Lady Franklinfjorden

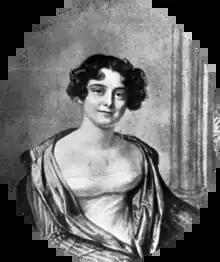
Lady Jane Franklin gave name to Franklinsundet and Lady Franklinfjorden.

Lady Franklinfjorden is a fjord in Gustav V Land at Nordaustlandet, Svalbard. The fjord has a length of about 25 kilometers. Lady Franklinfjorden is named after Jane Franklin, the wife of Arctic explorer John Franklin.